2014 Brazilian economic crisis

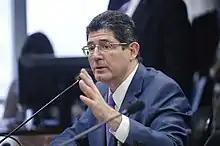
Joaquim Levy, Minister responsible for fiscal adjustment, in March 2015

In an attempt to reverse the deterioration in public accounts due to falling revenue, a fiscal adjustment was implemented in 2014, which included highly recessive policies (i.e., aimed at reducing expenses and increasing taxes). These policies mainly involved cutting public expenses and investments, such as cuts to the Growth Acceleration Program (PAC). The adjustment continued throughout 2015. In that year, there was a sharp reduction in administered prices. (See section Anticrisis measures.) These measures further deepened the crisis because, according to Carvalho, there was a decrease in public investments. Additionally, the sharp adjustment of administered prices and the significant depreciation of the currency led to soaring inflation, reaching over 10%. This increase, in turn, caused the Selic Rate to rise successively until reaching 14.25% per year. The fiscal adjustment was not successful even in its main objective, which was to achieve a surplus in public accounts, as the recession in which the country found itself reduced government revenues.